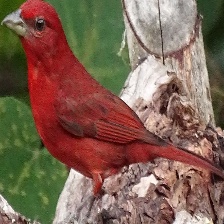
Species: HEPATIC TANAGER
Scientific name: PIRANGA FLAVA